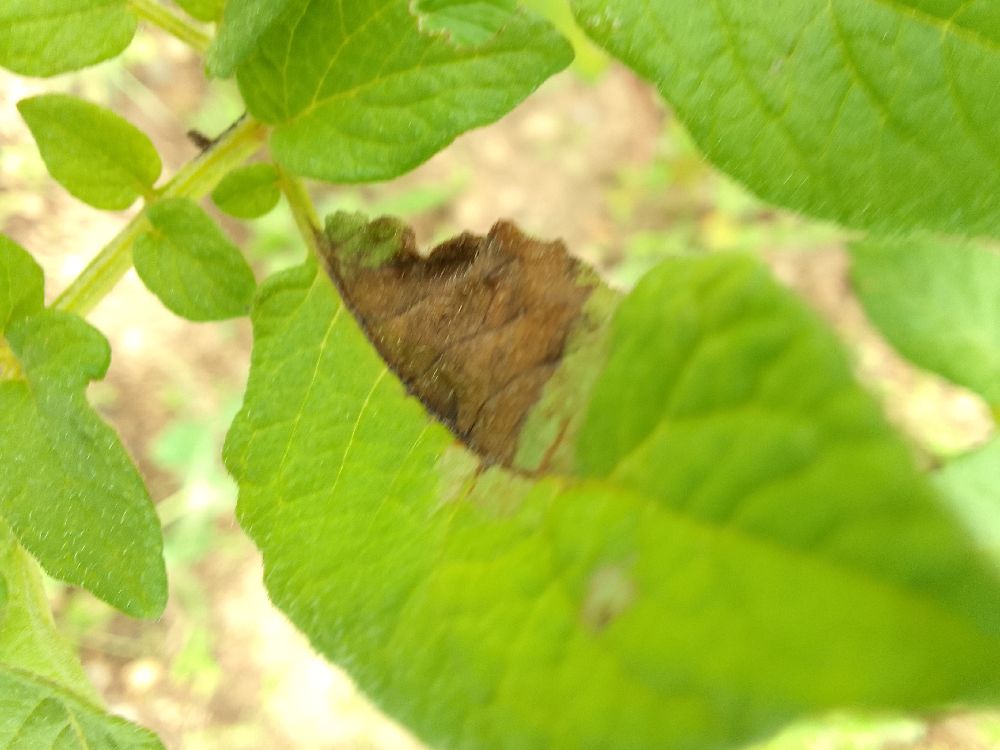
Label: Late blight